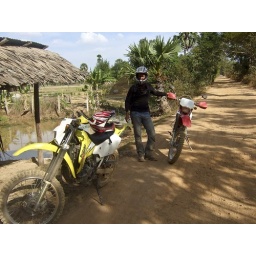
short break after a nice dirt road ralley, standing on the bike while the landscapes rushed by with 80 km/h